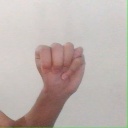
अक्षर: म